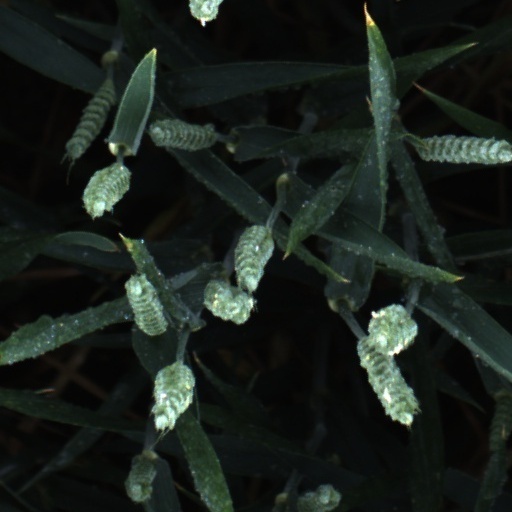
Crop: wheat